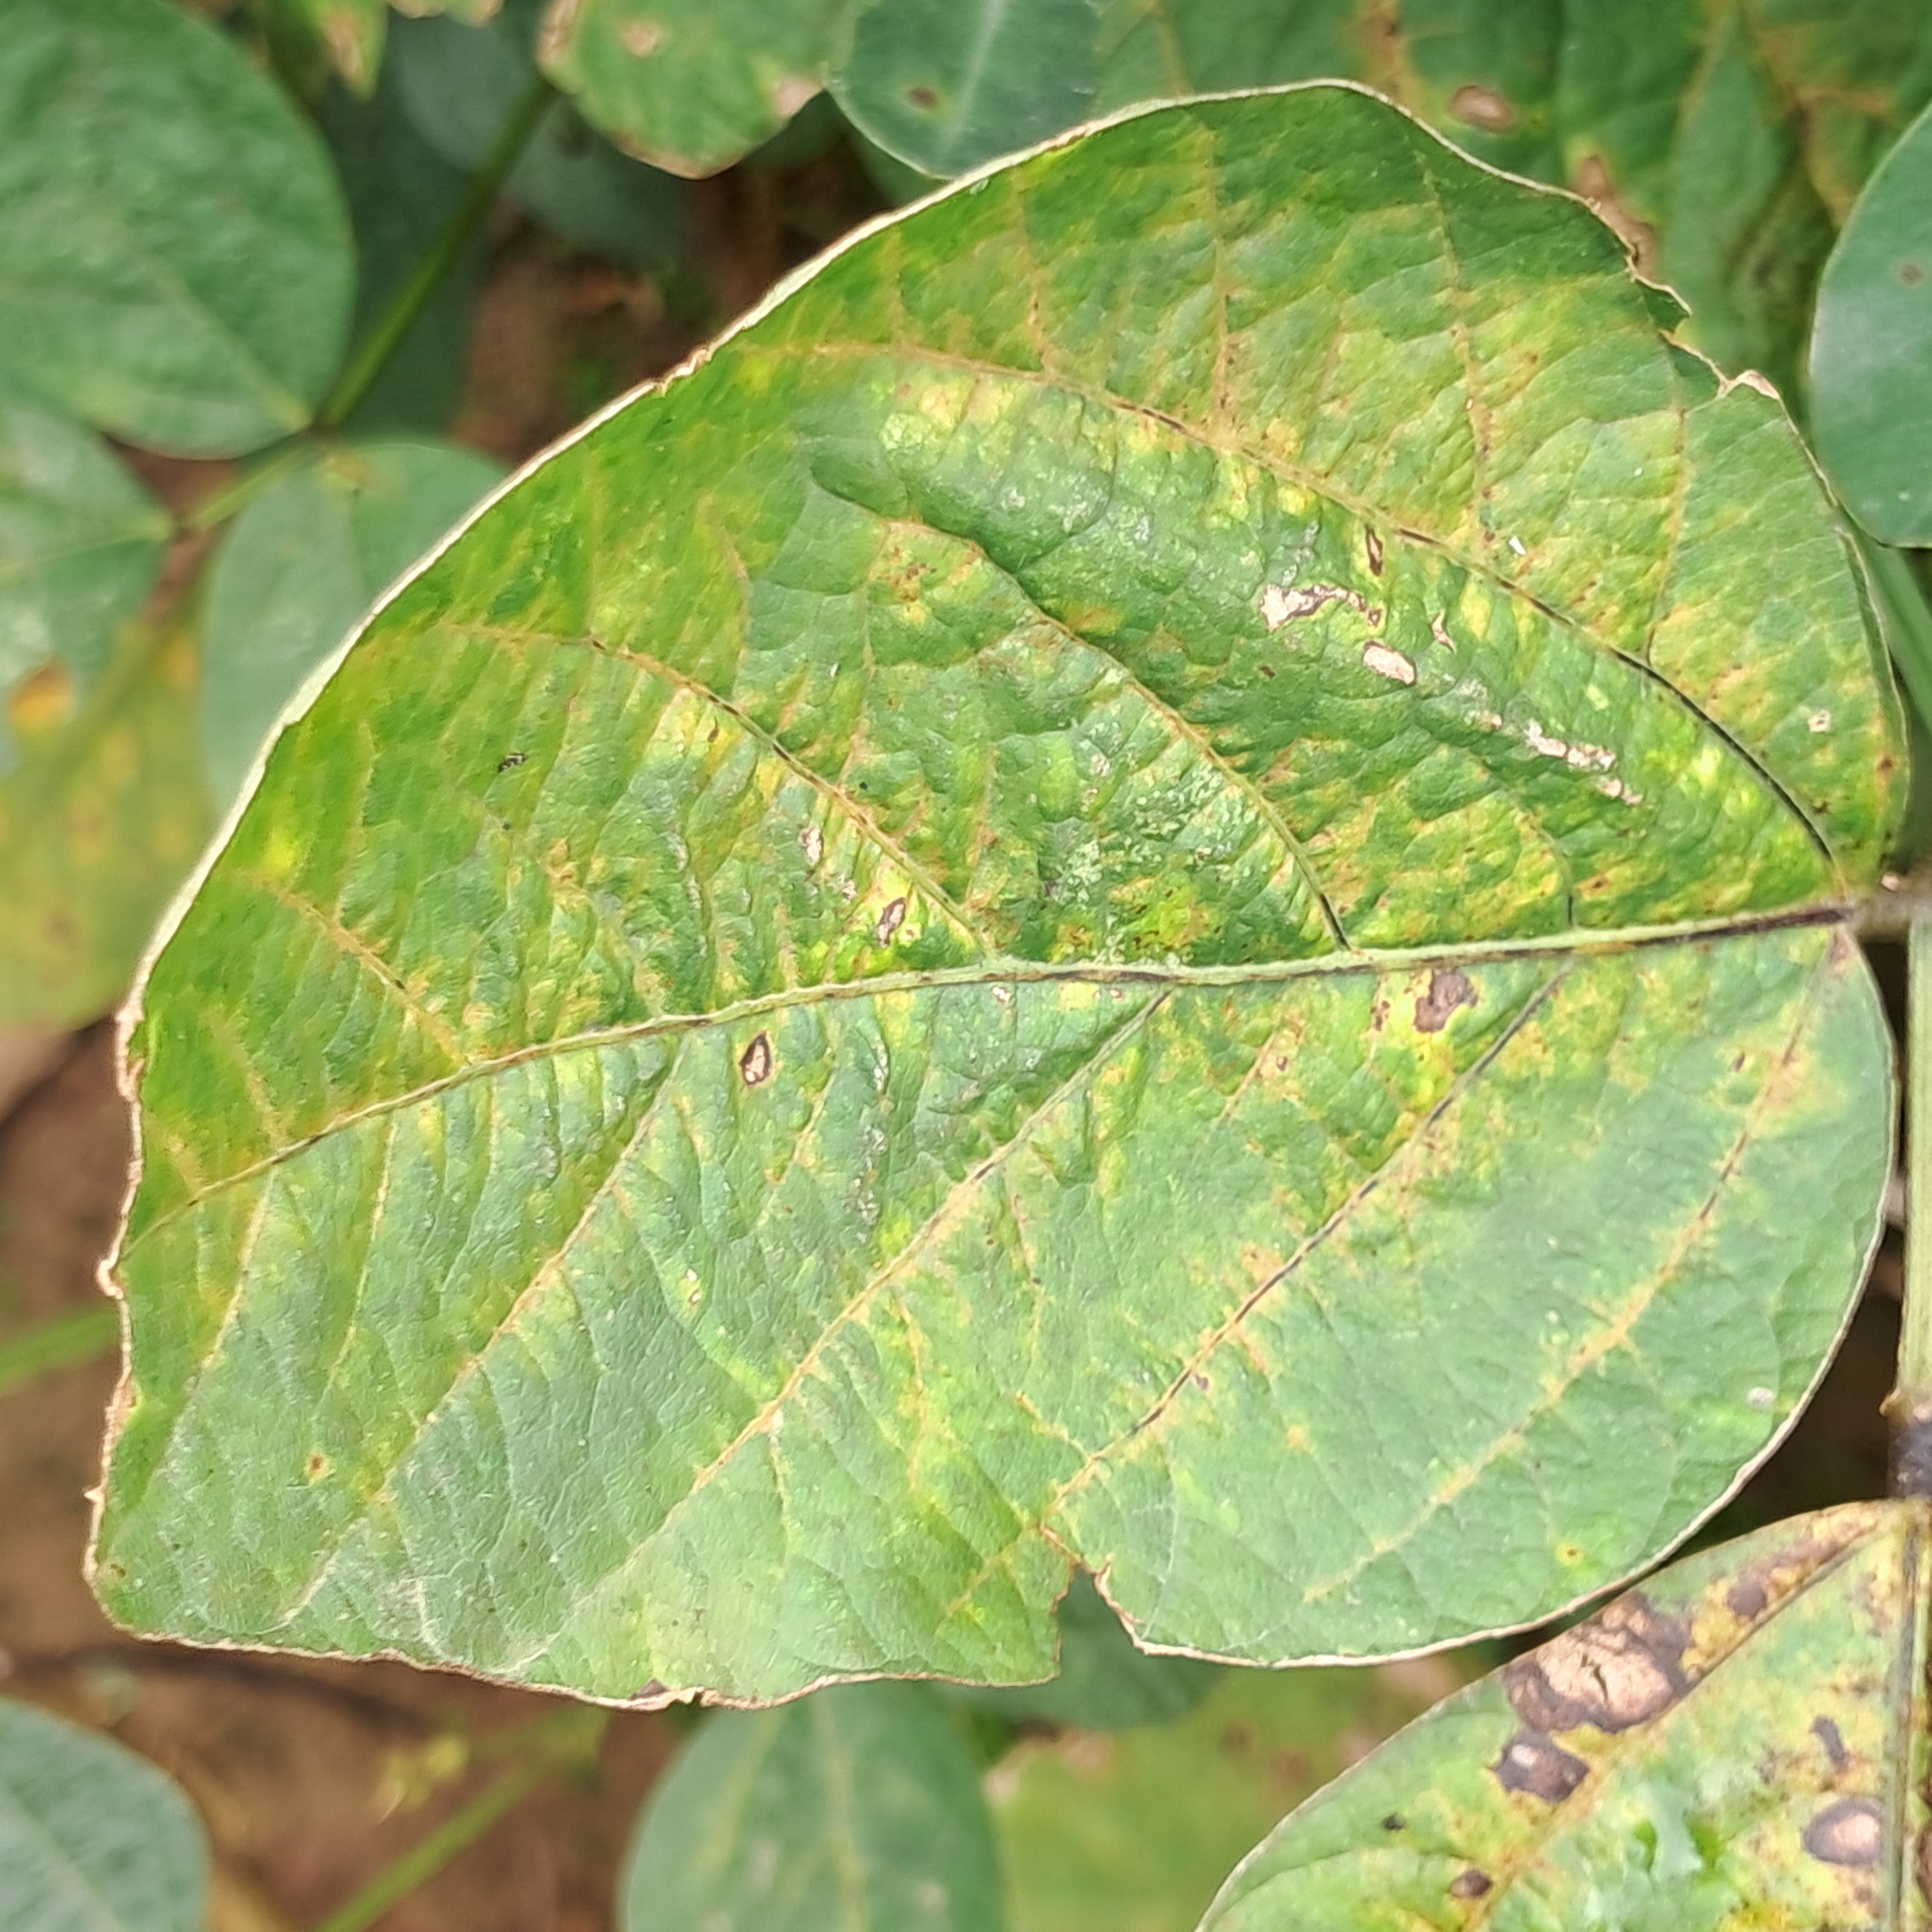
Label: Mosaic